Shangyuan railway station

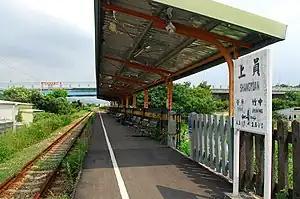
Station platform

Shangyuan railway station is a railway station located in Zhudong Township, Hsinchu County, Taiwan. It is located on the Neiwan line and is operated by the Taiwan Railways Administration.